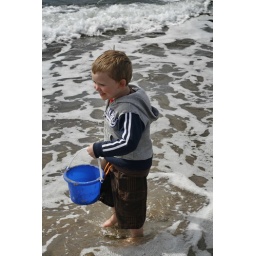
Jackson's 3rd Birthday party weekend out at the beach house in Lincoln City